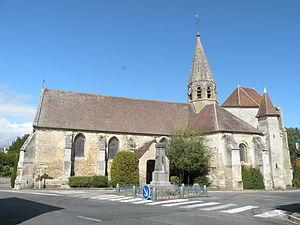
eglise de Cauvigny
Cauvigny est une commune française située dans le département de l'Oise en région Hauts-de-France.
L'église Saint-Martin est une église catholique paroissiale située à Cauvigny, dans le département de l'Oise, en France. Sa fondation remonte au moins au XIᵉ siècle, et le mur méridional de la nef englobe des vestiges de cette époque. Sinon, l'église est principalement de style gothique flamboyant, et date pour l'essentiel du premier tiers du XVIᵉ siècle, mais elle comporte des éléments intéressants de deux campagnes de construction au XIIᵉ siècle. Ce sont d'abord trois voûtes d'ogives archaïques des années 1140, sans leurs supports, dans le collatéral nord ; puis le croisillon sud des années 1150 / 1160, qui a été repris à la période flamboyante ; et surtout un élégant clocher octogonal de la fin du XIIᵉ siècle avec une lanterne coiffée d'une flèche de pierre, qui compte parmi les plus beaux représentants de ce type de clocher dans la région. Le clocher, le croisillon sud, la tourelle d'escalier polygonale et la haute abside des années 1520 forment un ensemble pittoresque. À l'intérieur, l'architecture du chœur est tout à fait remarquable, notamment pour son plan octogonal.